ESPN on ABC

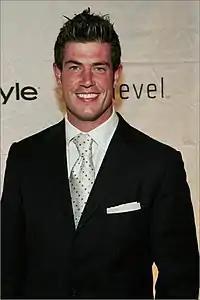
ESPN on ABC college football analyst Jesse Palmer also serves as the host of ABC's "The Bachelor"

As ESPN has signed new contracts with various conferences to produce college football coverage, the network has begun branding its coverage of select conferences to which it has rights. This branding was first seen on SEC broadcasts in 2011, which became the "SEC on ESPN". ACC broadcasts followed suit in 2012 becoming the "ACC on ESPN". Despite the fact that ACC games also air on ABC, the games remain branded as the "ACC on ESPN" regardless of network. In 2016, a new contract brought conference branding to Big Ten telecasts as well, which air on both ESPN and ABC. While Big Ten games that air on ESPN cable channels are branded as the "Big Ten on ESPN", games airing on ABC are now branded as the "Big Ten on ABC". The next year, in 2017, the Pac-12 Conference began branding their games under the title, "Pac-12 on ESPN". While the program is still officially part of "ESPN College Football" which is reflected when talent appears on screen, the Big Ten on ABC logo and branding is used for intro, program IDs, and replay wipes. This is the first time any regularly scheduled sporting event outside of the National Spelling Bee has carried any ABC branding since 2006.